Political life of Clint Eastwood

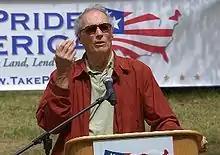
Take Pride in America Spokesman Eastwood in Carmel-by-the-Sea, California

He was a spokesman for Take Pride in America, an agency of the United States Department of the Interior which advocates taking responsibility for natural, cultural, and historic resources.